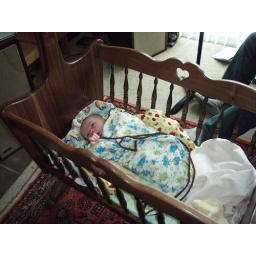
Ori is sleeping in the crib while Morgan plays him guitar in the background